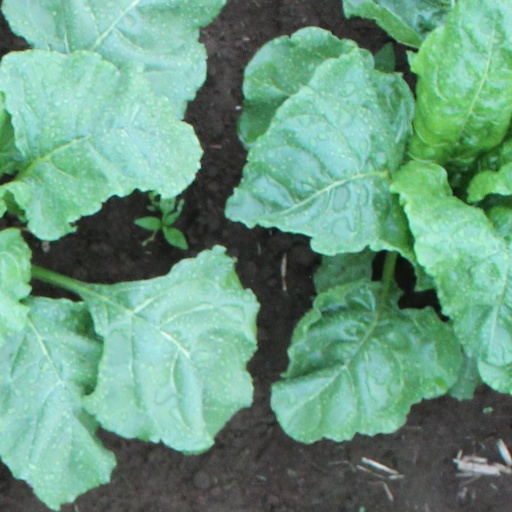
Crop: sugar beet